Dirty Larry: Renegade Cop

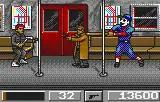
Gameplay screenshot.

"Dirty Larry: Renegade Cop" is a side-scrolling beat 'em up game where players take control of Larry, who tasks upon himself on fighting the criminals that roams the streets of Steelburg through seven stages in order to find and arrest Mr. Big, the head of the organized crime in the city and the game's final boss, as the main objective. Players move through each level beating up enemies and picking weapons left on streets, as Larry carries a limited amount of ammunition at the beginning of the game and the current weapon in use will be left unusable unless more ammo is found. Players can also pick up health items left by enemies when beaten. Each stage hosts a boss that must be fought before progressing any further, requiring different strategies to defeat them and after doing so, Larry uses a metro line to travel other locations, acting as a transition point between stages.